Princess Mathilde of Bavaria

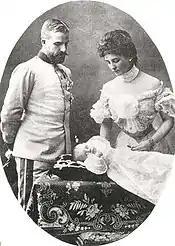
Mathilde and Ludwig with their son

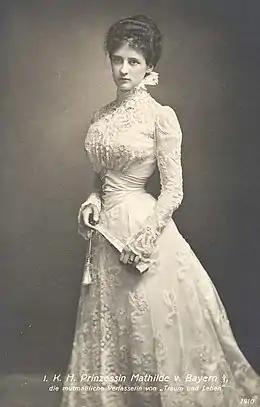
Mathilde of Bavaria - Princess of Saxe-Coburg and Gotha, 1900s

Various candidates were rumored to be engaged to Princess Mathilde at different times. These included, in 1896, the Prince of Naples, but he married Princess Elena of Montenegro later that year. Others included Archduke Franz Ferdinand of Austria, heir to the Austro-Hungarian throne, and Jaime, Duke of Madrid.